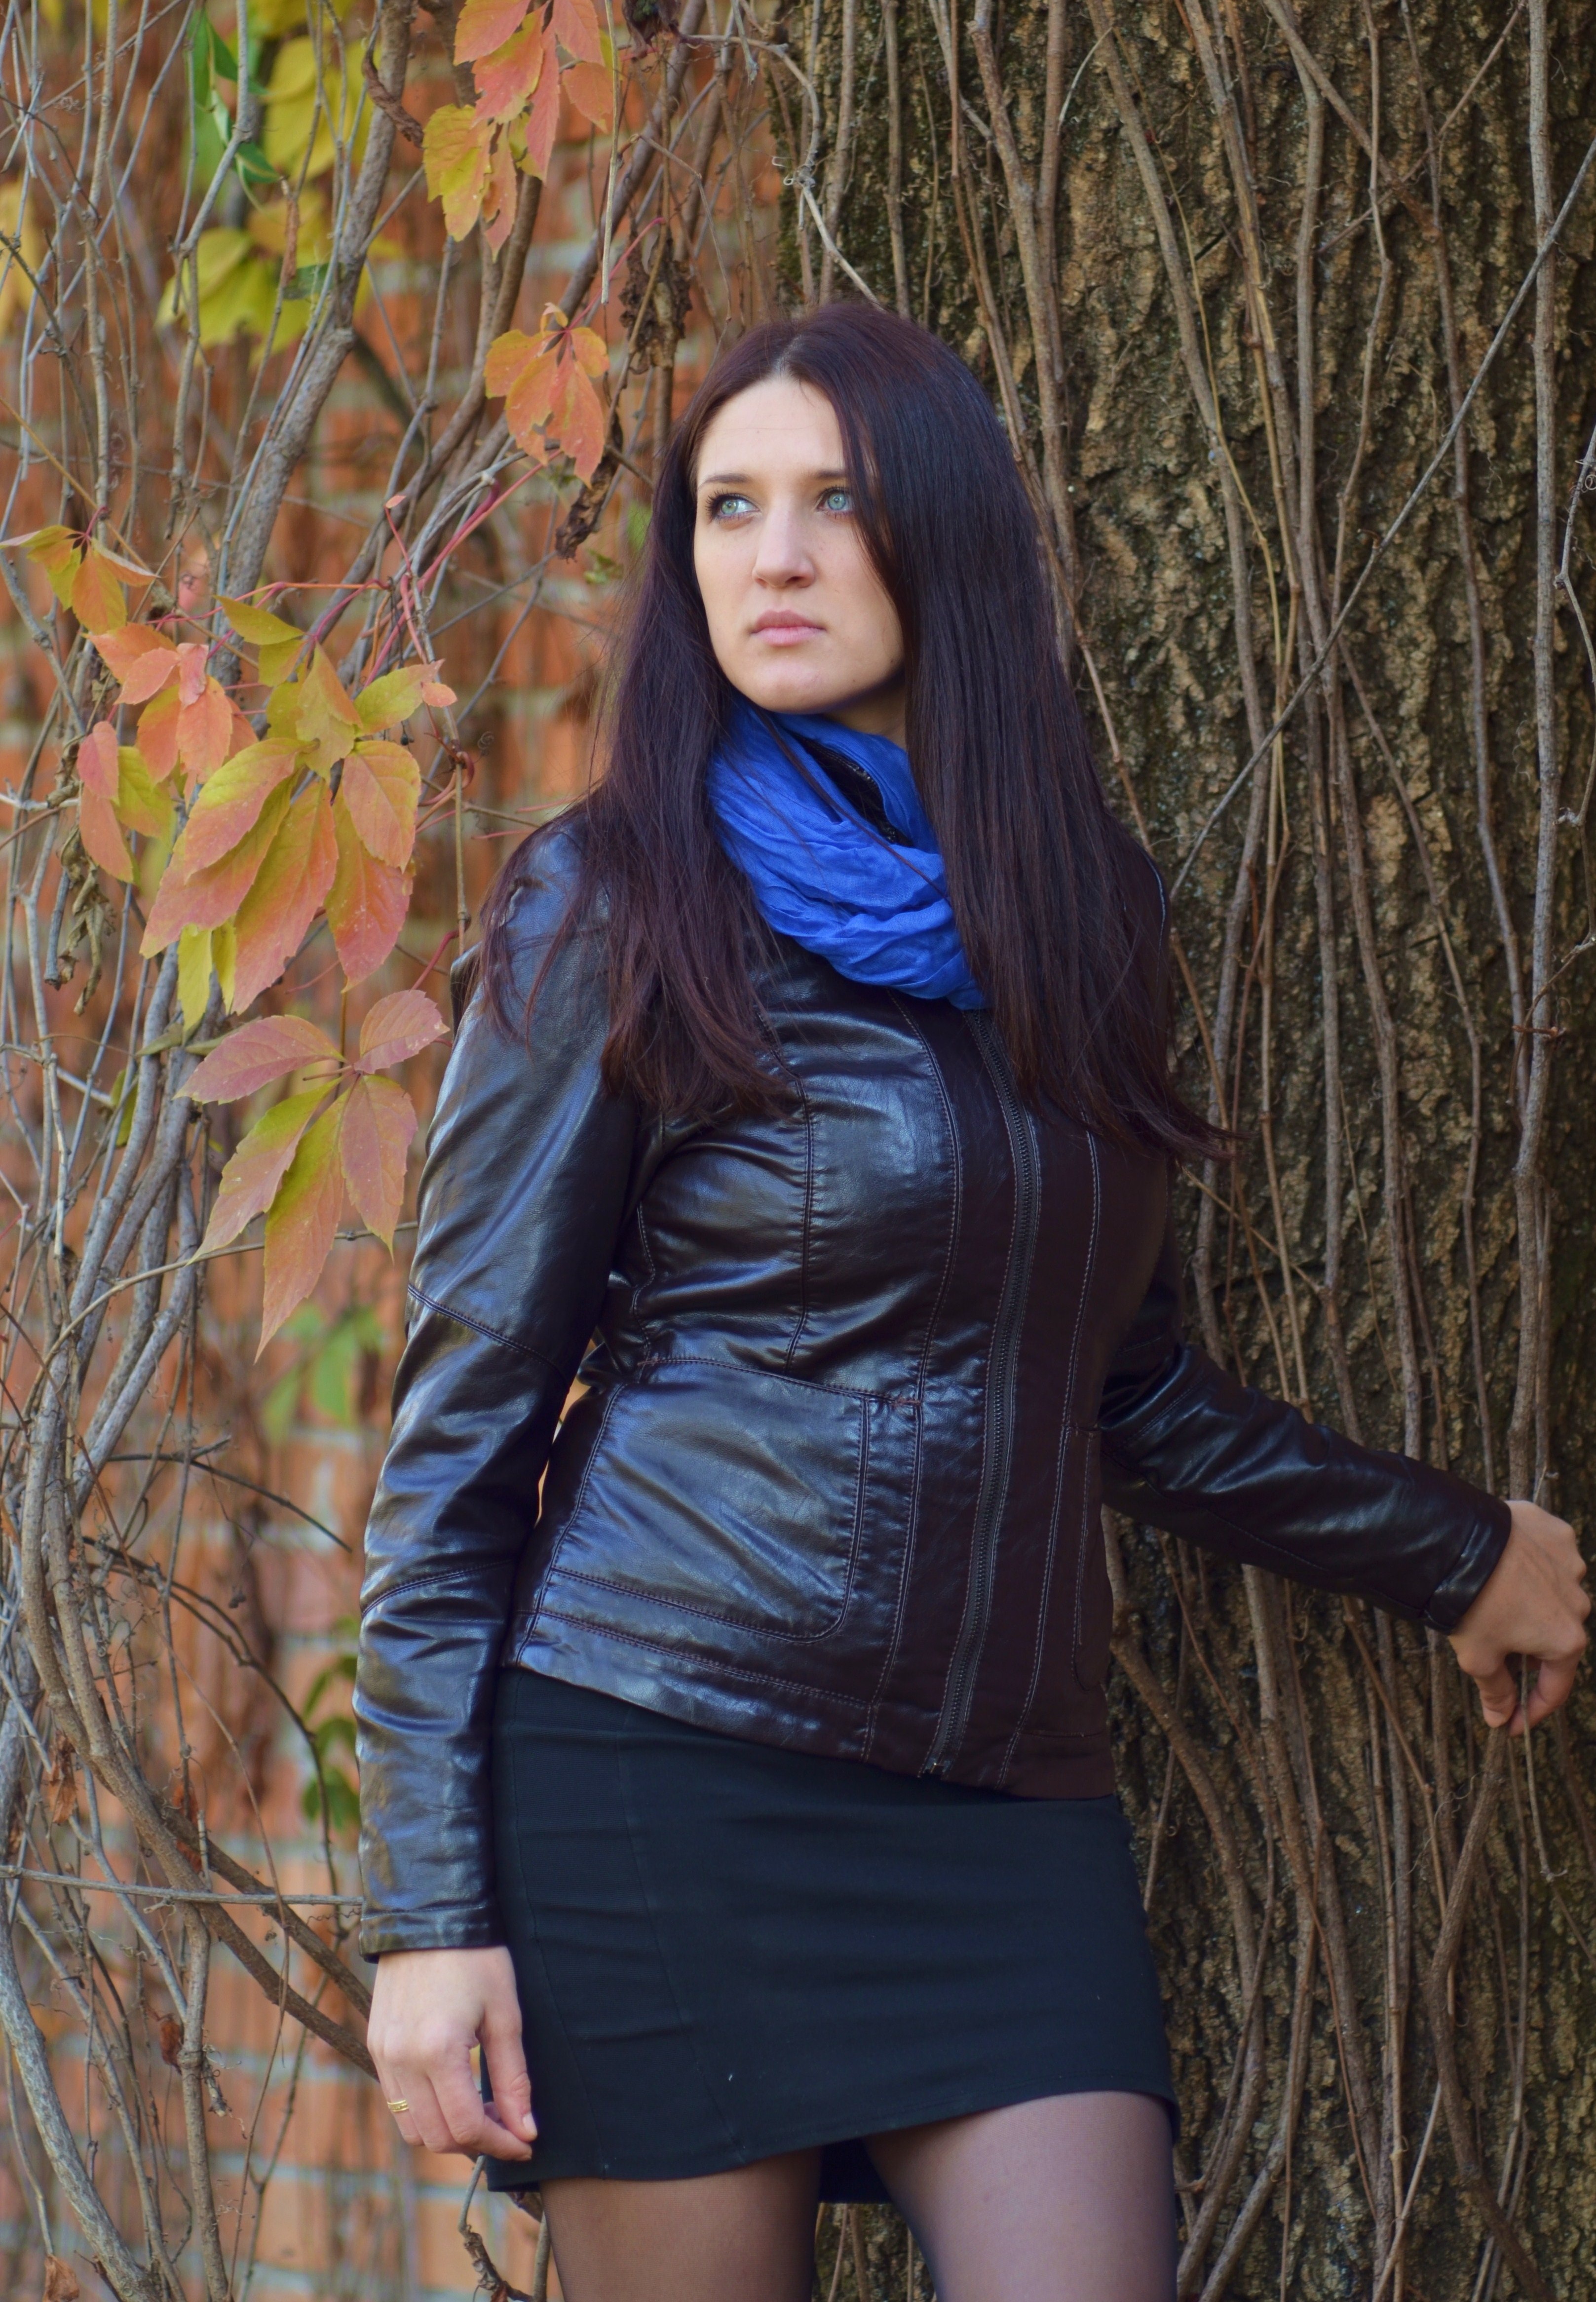
tree, winter, plant, girl, model, autumn, blue, lady, jacket, outerwear, long hair, stroll, black hair, outdoors, beauty, photoshoot, photo shoot, brown hair, electric blue, blue shawl